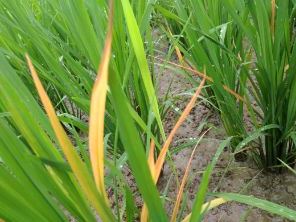
Disease: Tungro